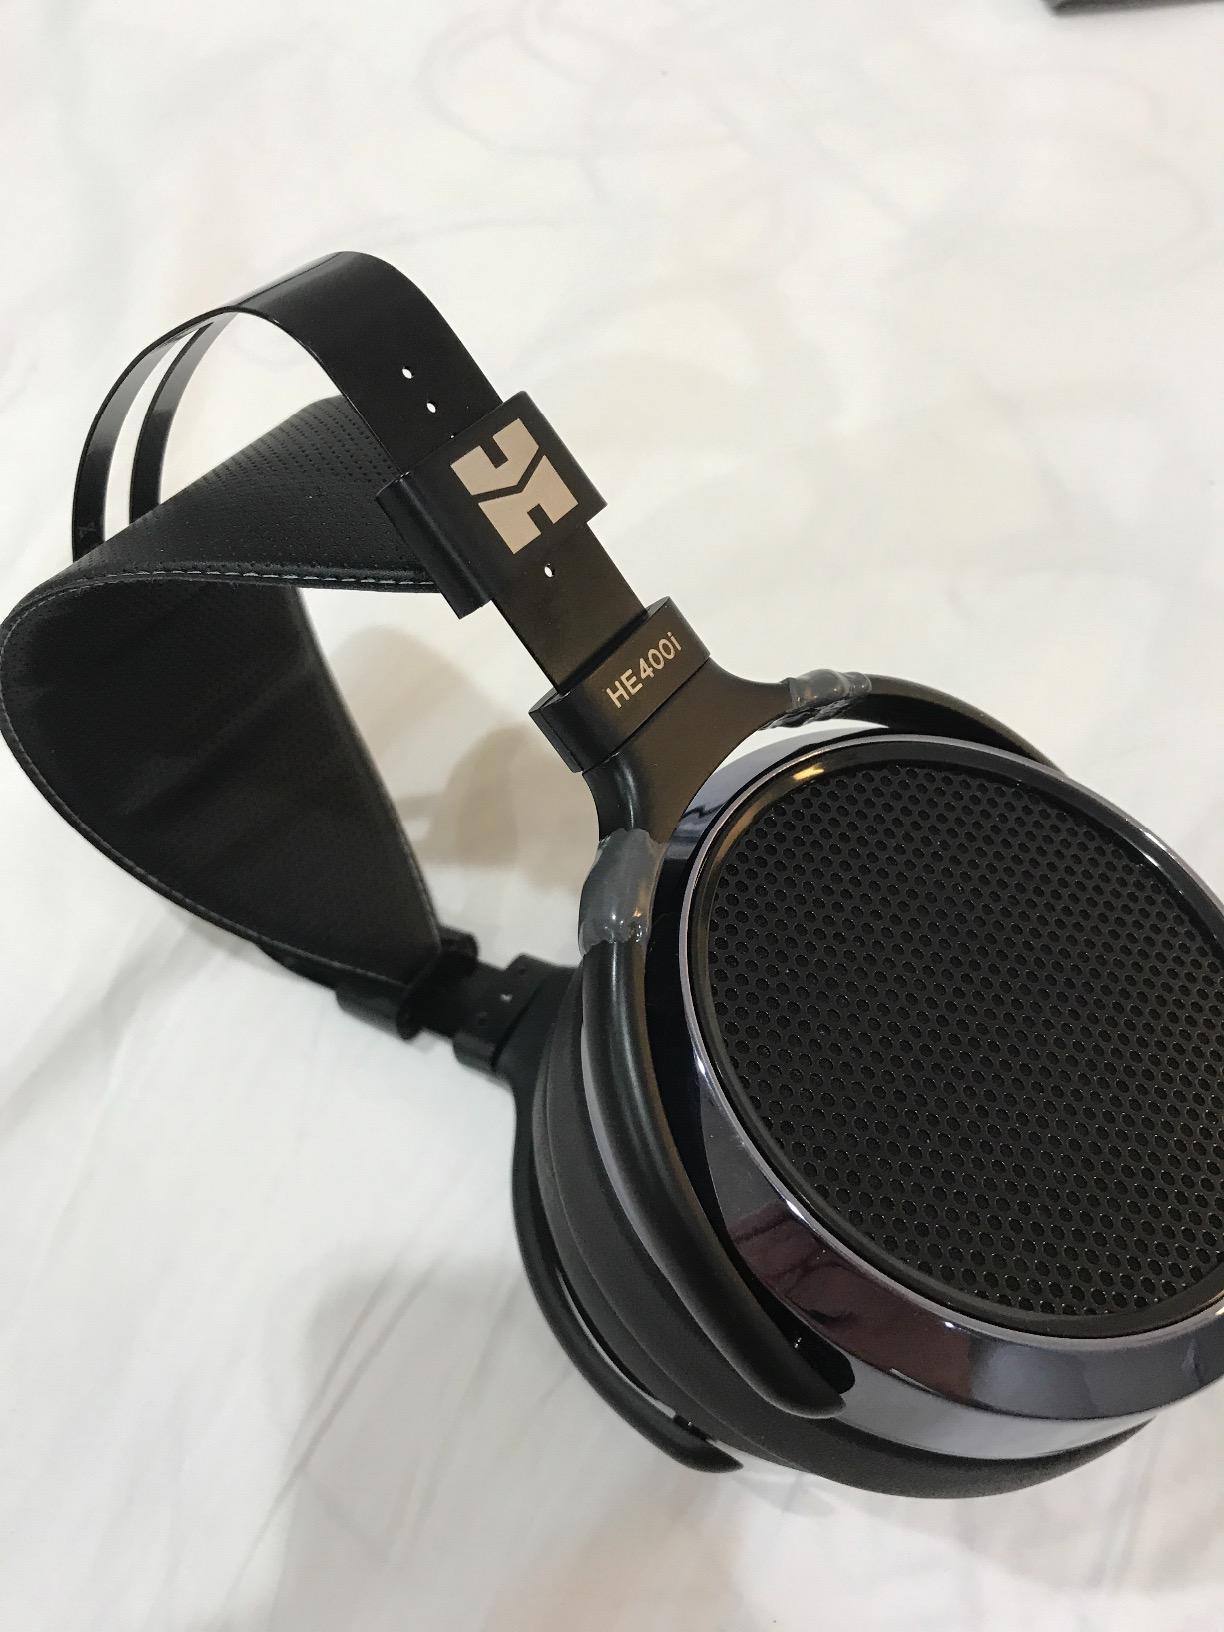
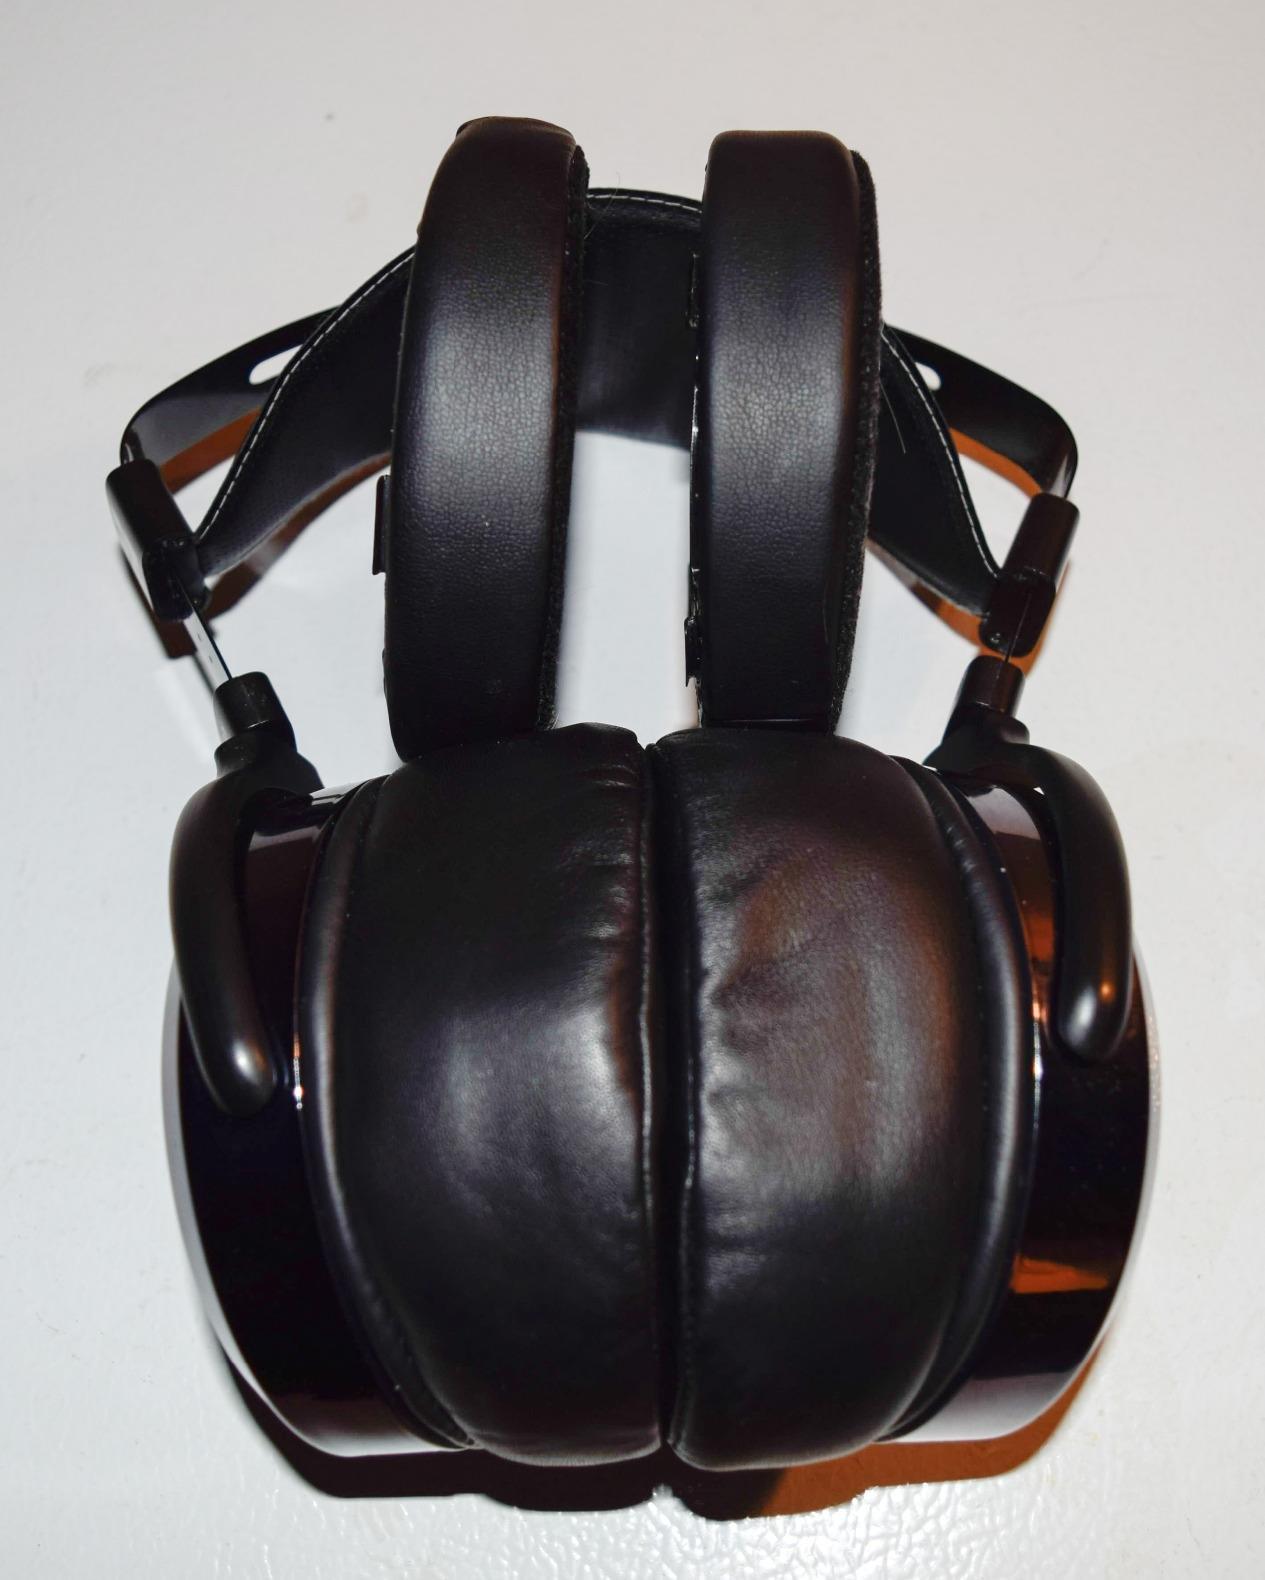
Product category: headphones
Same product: yes